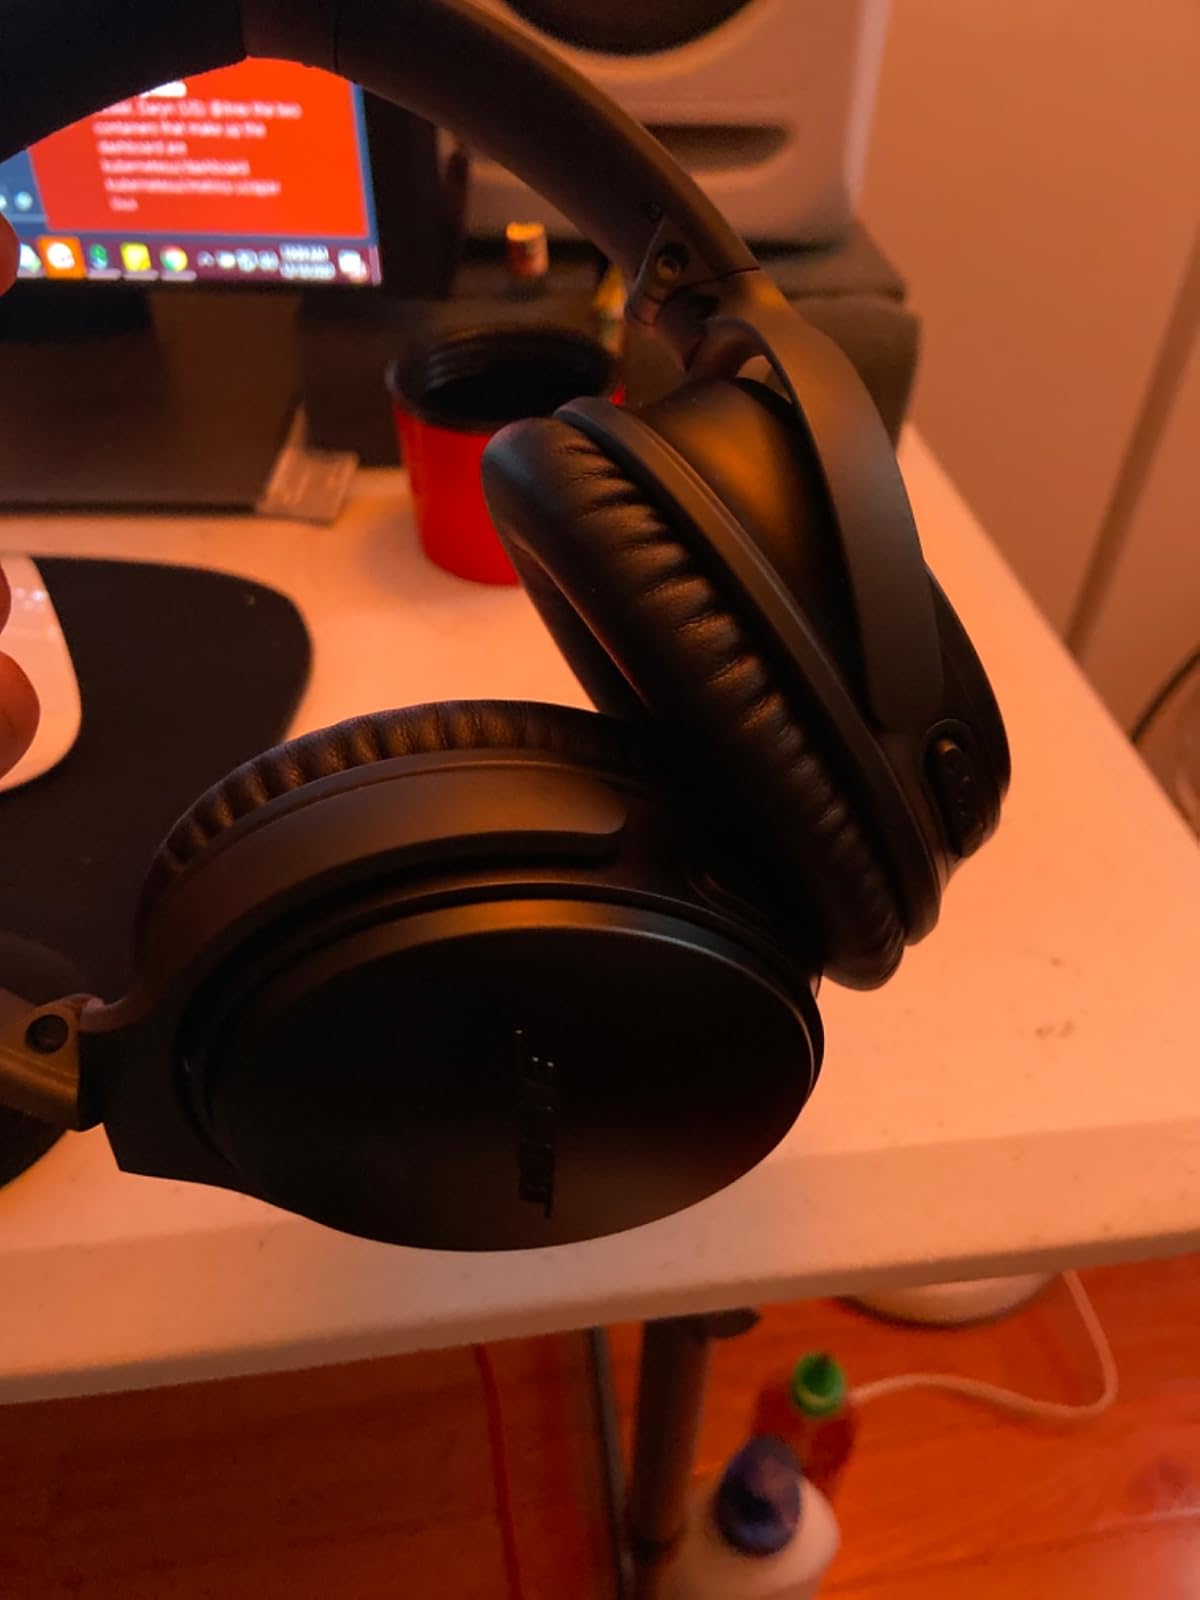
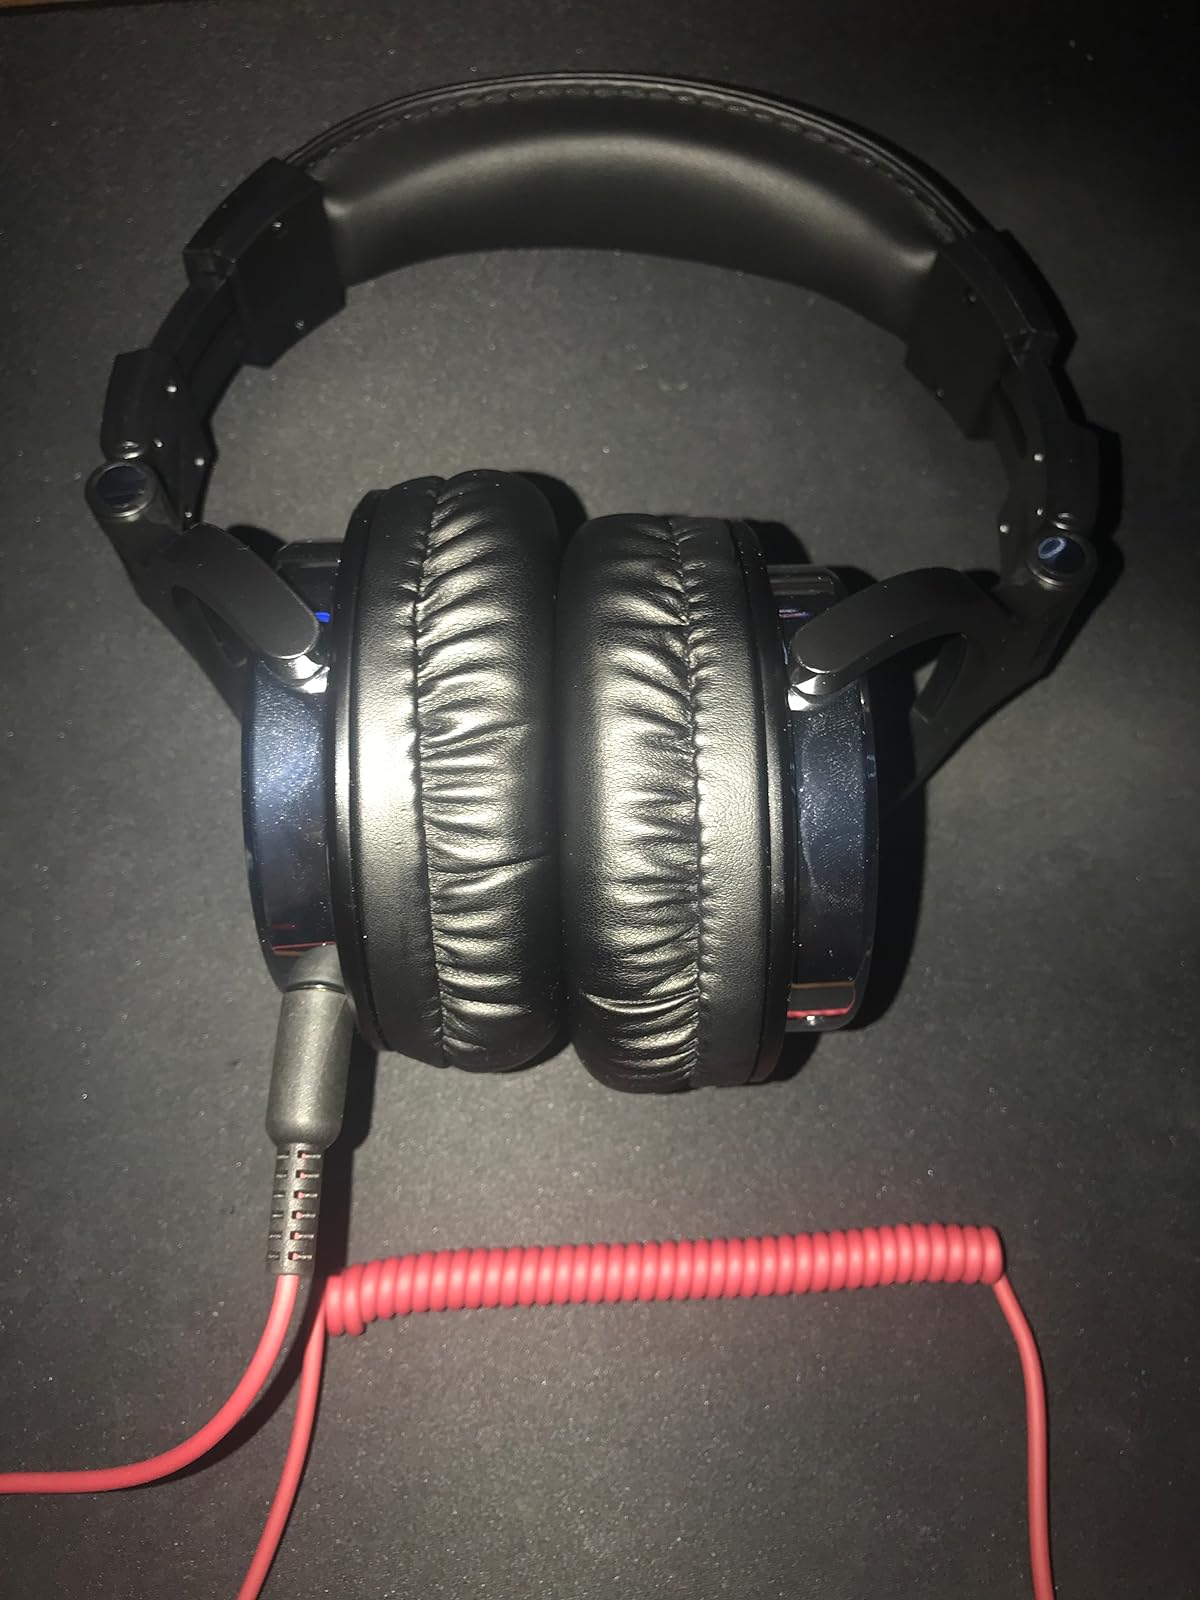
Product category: headphones
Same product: no